Colorpuncture

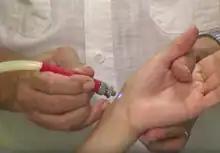
Application of blue light in the acupuncture's "60th point of the lung channel" during a colorpuncture session

Colorpuncture, cromopuncture, or color light acupuncture, is a pseudoscientific alternative medicine practice based on "mystical or supernatural" beliefs which asserts that colored lights can be used to stimulate acupuncture points to promote healing and better health. It is a form of chromotherapy or color therapy. There is no known anatomical or histological basis for the existence of acupuncture points or meridians, and there is no scientific support for the efficacy of colorpuncture.